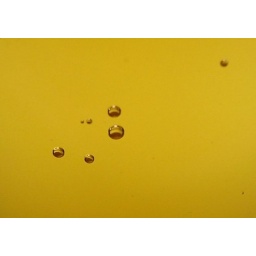
Bubbles in a glass of apple juice